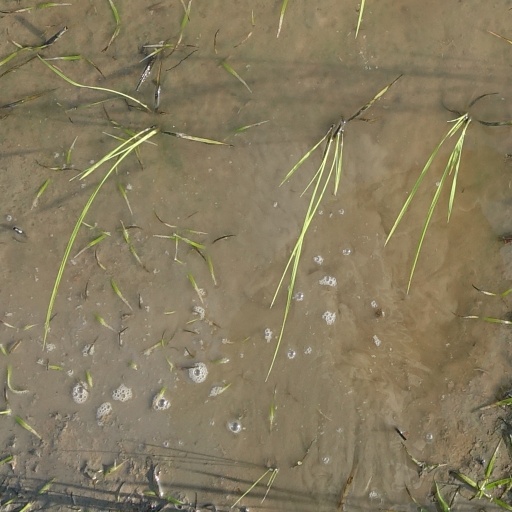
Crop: rice